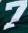
Number: 7